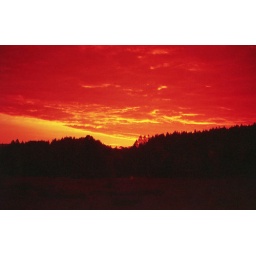
under a red sky